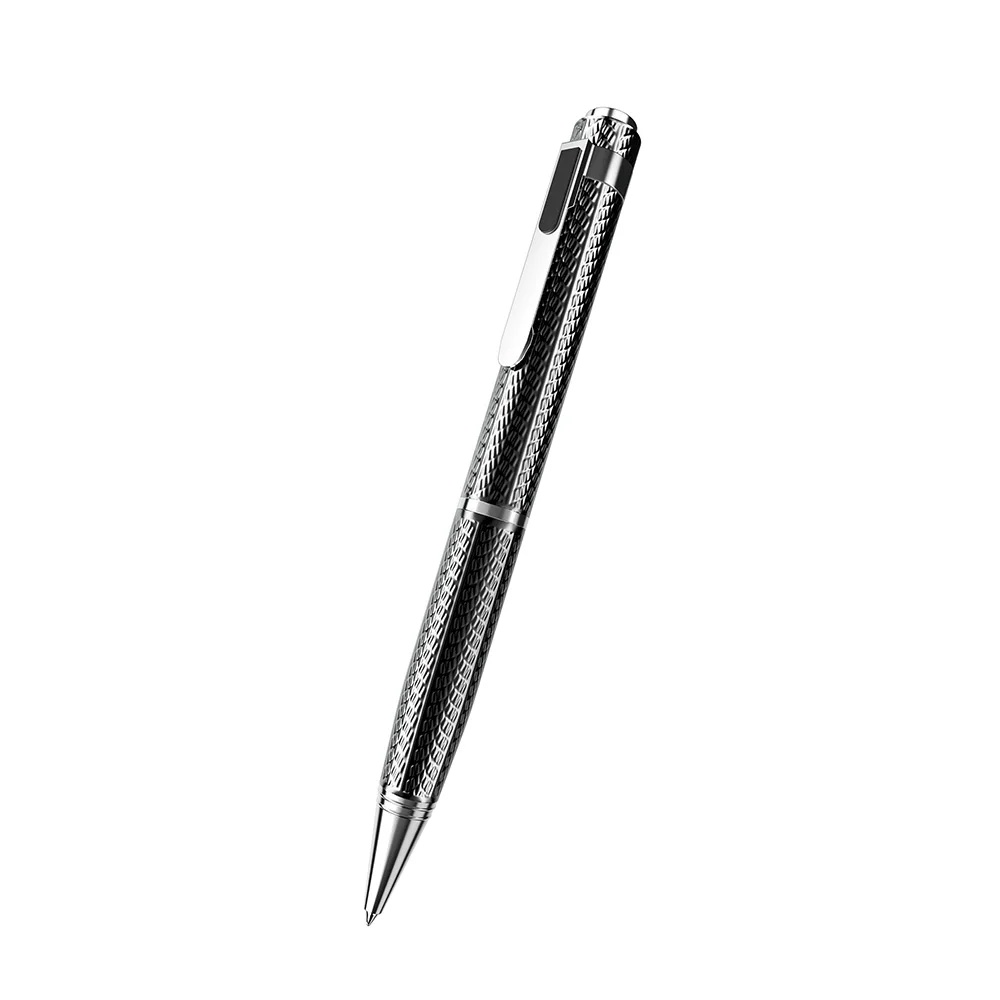
AI Smart Pen – Translation, Voice Recording & Learning Tool
Transform how you capture ideas and stay organized. The AI Smart Pen seamlessly syncs your notes and reminders, helping adults with ADHD manage tasks, meetings, and creative bursts—at work or on the go. · Digitizes handwritten notes instantly · Set reminders and organize to-do lists effortlessly · Ideal for professionals needing structure and flexibility
Brand: Focusive
Category: Electronics > Electronics Accessories > Computer Components > Input Devices > Digital Note Taking Pens